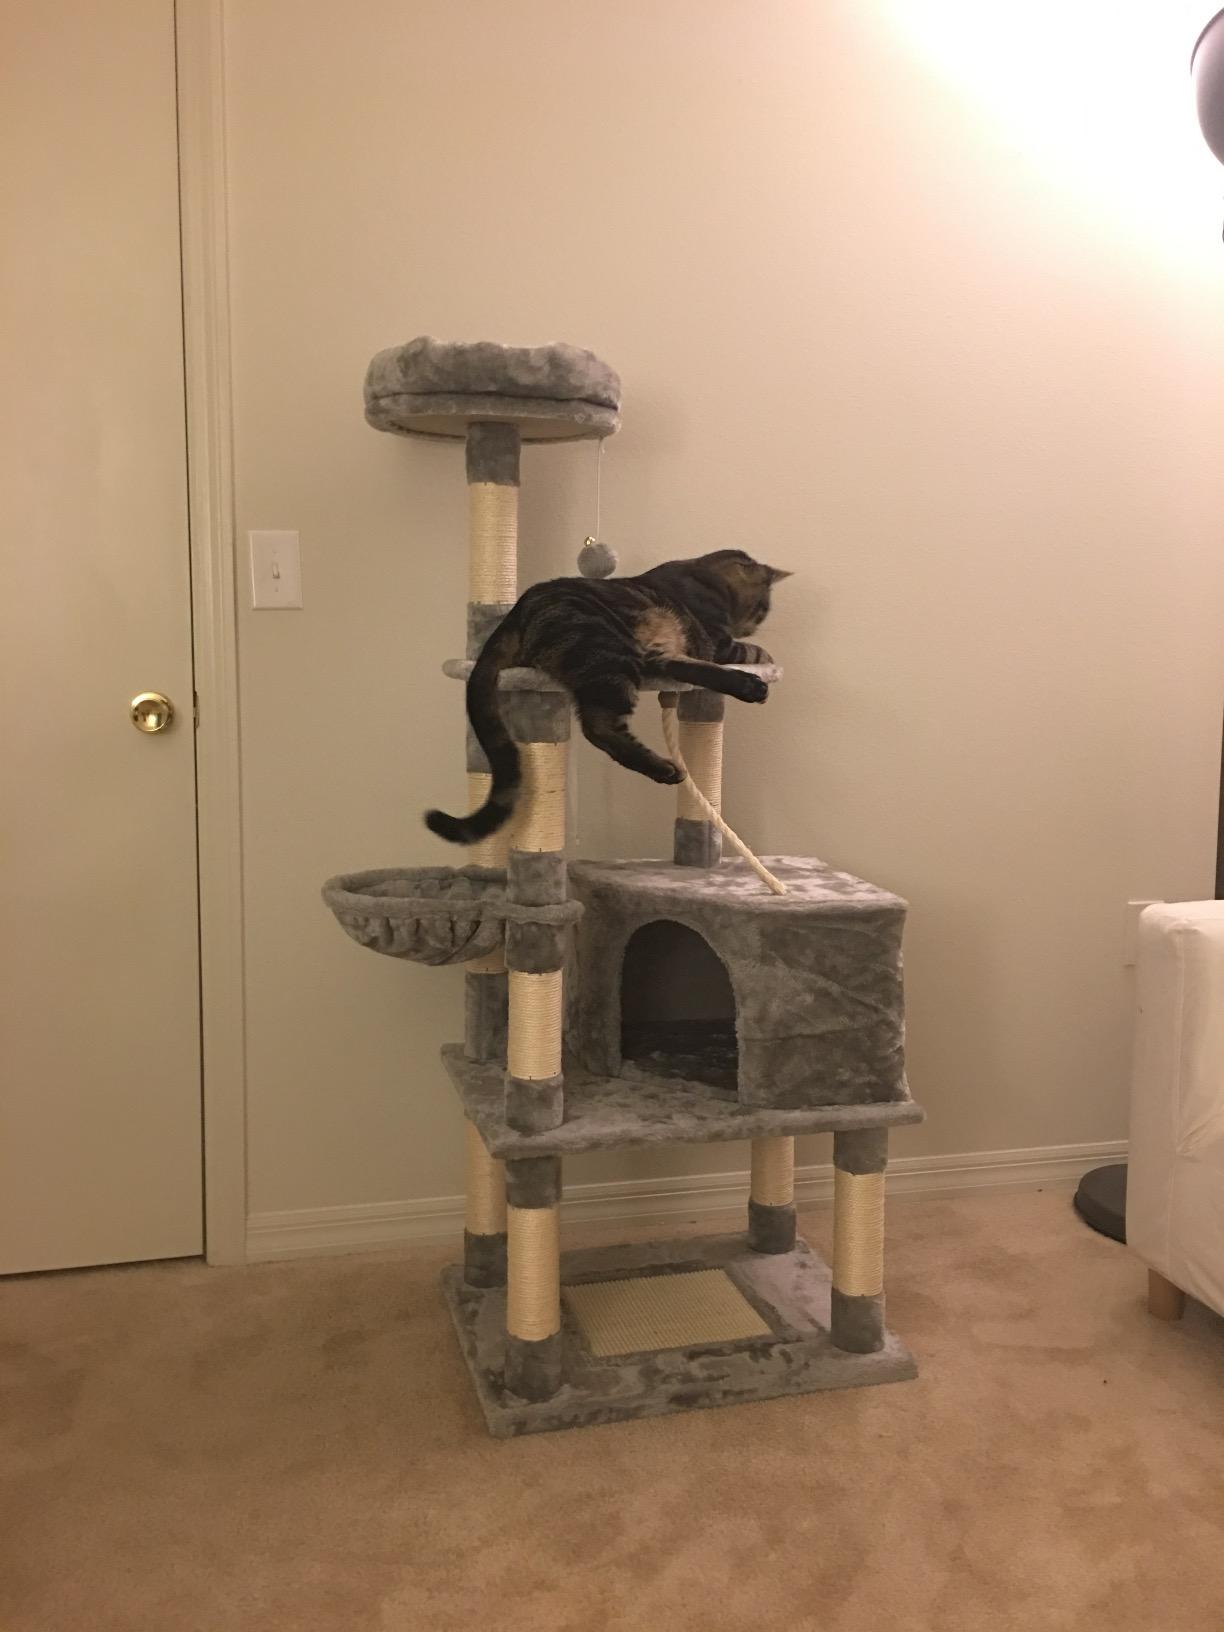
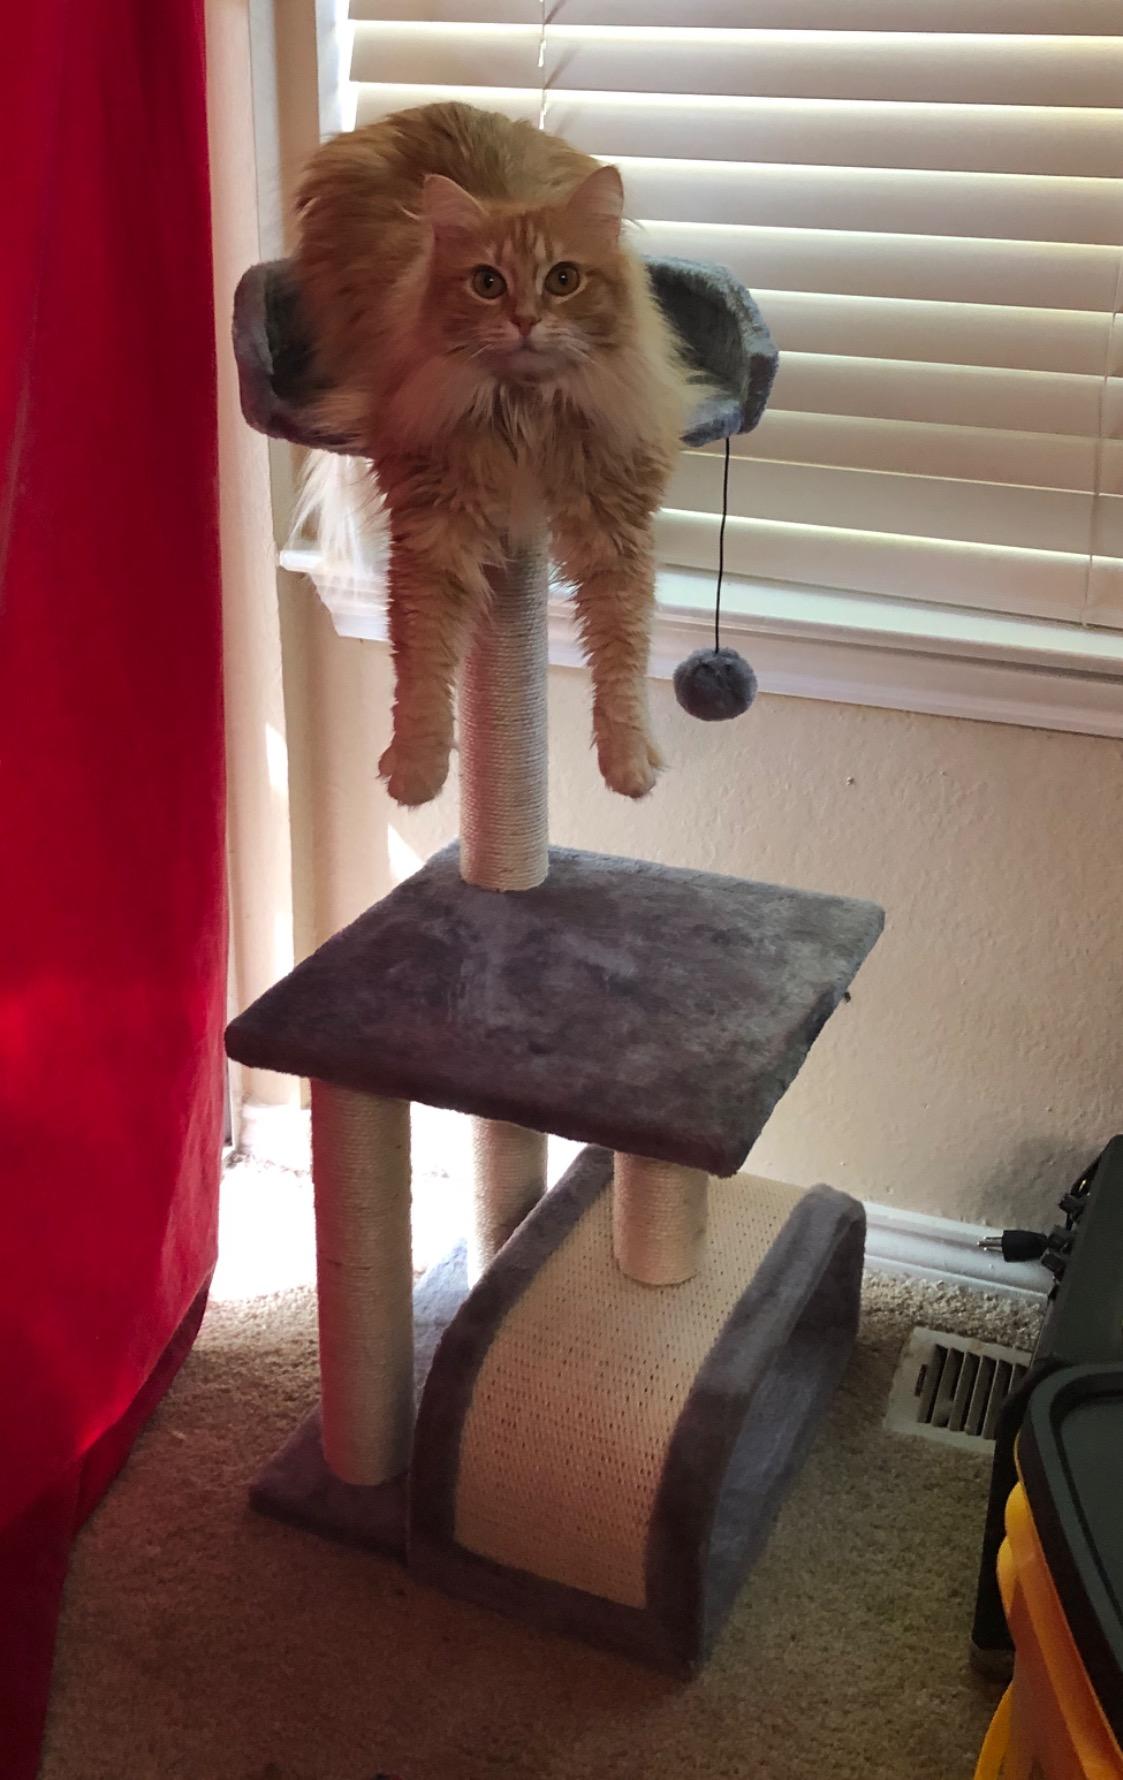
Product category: items_cat tree
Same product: no